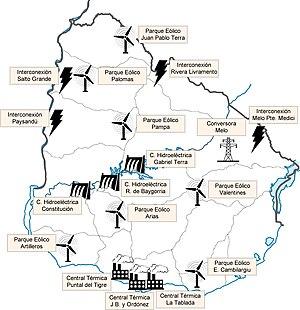
Carte des centrales hydroliques, thermiques et parcs éolien en Uruguay 2017.
Le secteur de l’électricité de l’Uruguay repose traditionnellement sur l’hydroélectricité nationale ainsi que sur les centrales thermiques. L’Uruguay dépend aussi des importations en provenance d’Argentine et du Brésil en période de pic de demande.